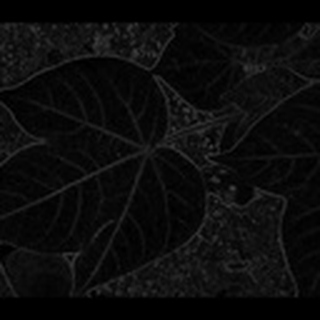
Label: healthy_cotton